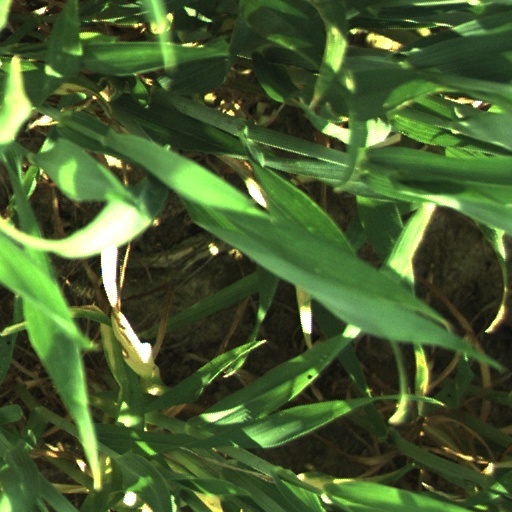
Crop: wheat